Kshatriya (film)

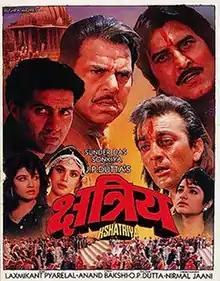
Theatrical release poster

Kshatriya is a 1993 Indian Hindi-language action film directed and co-written by J. P. Dutta. It features an ensemble cast of Sunil Dutt, Dharmendra, Vinod Khanna, Sunny Deol and Sanjay Dutt, with Rakhee Gulzar, Meenakshi Seshadri, Raveena Tandon, Divya Bharti and Sumalatha.